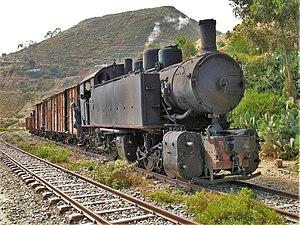
Les chemins de fer Érythréens — Ferrovie Eritree — est la société qui exploite la seule ligne de chemin de fer du pays dont l'origine est due aux Italiens qui avaient pris possession de l'Érythrée en 1887 et après avoir conquis l'Éthiopie en 1935, ont complété cette ligne.
Sous l'appellation Littorina, qui remonte à 1930, les Italiens ont fait et font toujours référence aux autorails de voyageurs mis en service sur le réseau italien des FS - Ferrovie dello Stato. Ce nouveau type de matériel roulant léger à moteur thermique essence, diesel ou gaz - a été inventé par le constructeur italien Fiat Ferroviaria dans les années 1920. On pourrait comparer cette appellation à la « micheline » française de 1935, qui a copié le principe italien.